Ben Woodburn

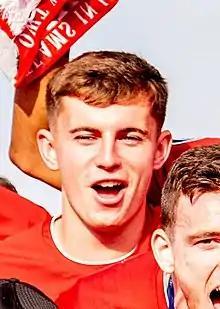
Woodburn in 2019

Benjamin Luke Woodburn (born 15 October 1999) is a professional footballer who plays as a midfielder for club Salford City and the Wales national team. A versatile player, Woodburn can be deployed as a central midfielder, attacking midfielder, left winger or forward.